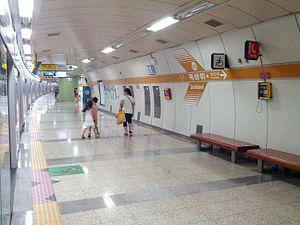
Dokbawi est une station sur la ligne 6 du métro de Séoul, dans l'arrondissement d'Eunpyeong-gu.